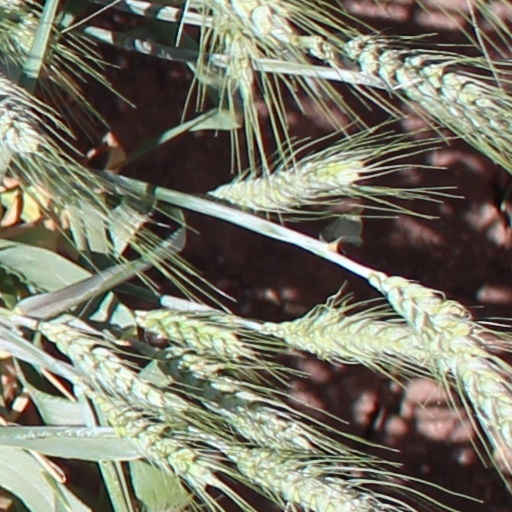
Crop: wheat